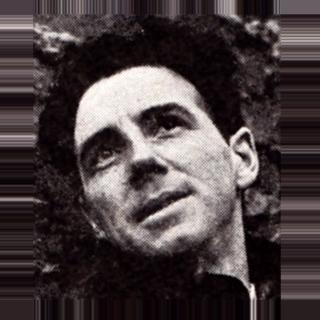
Age: 33